Resin dispensing

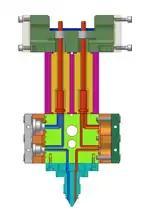
Longitudinal section through a metering head for two components (resin left, hardener right)

Getting constant volume is, technically, relatively simple and metering systems relying on constant volume dispensing therefore are especially simple and reliable.